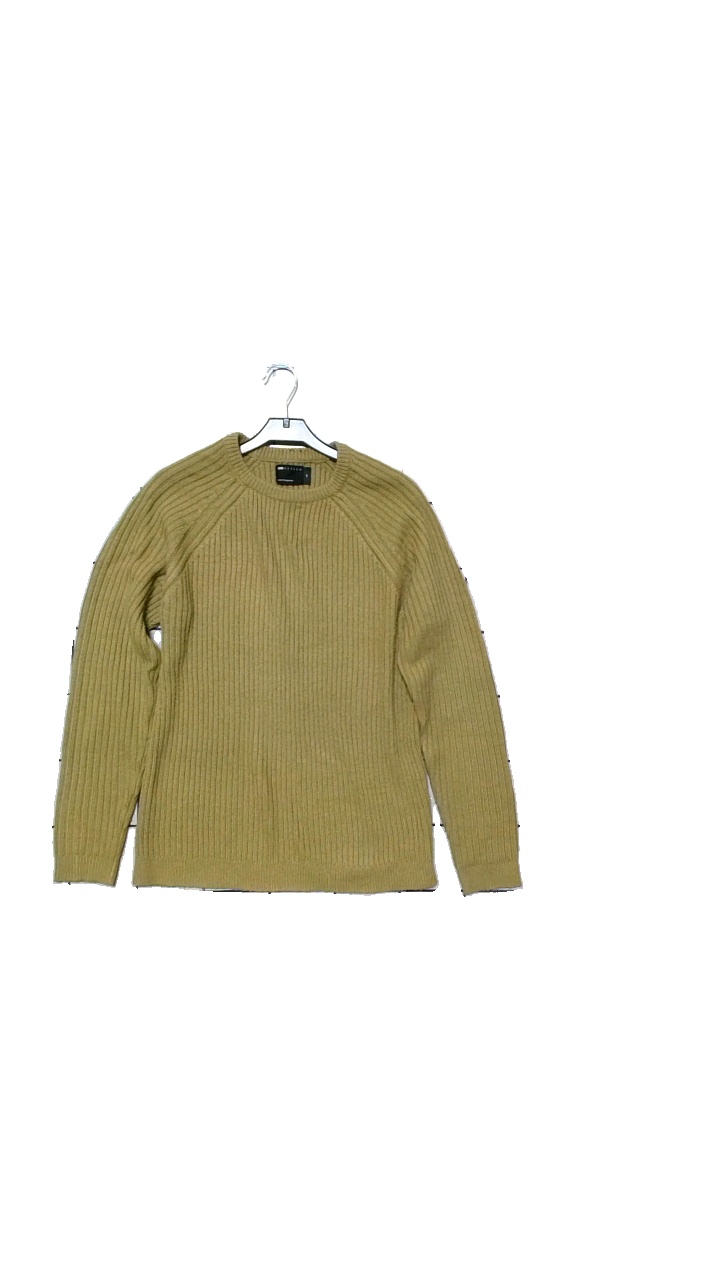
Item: Sweater (Men)
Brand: Asos
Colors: Beige
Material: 100% acrylic
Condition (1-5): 3
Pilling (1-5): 3
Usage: Reuse
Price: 50-100